System archetype

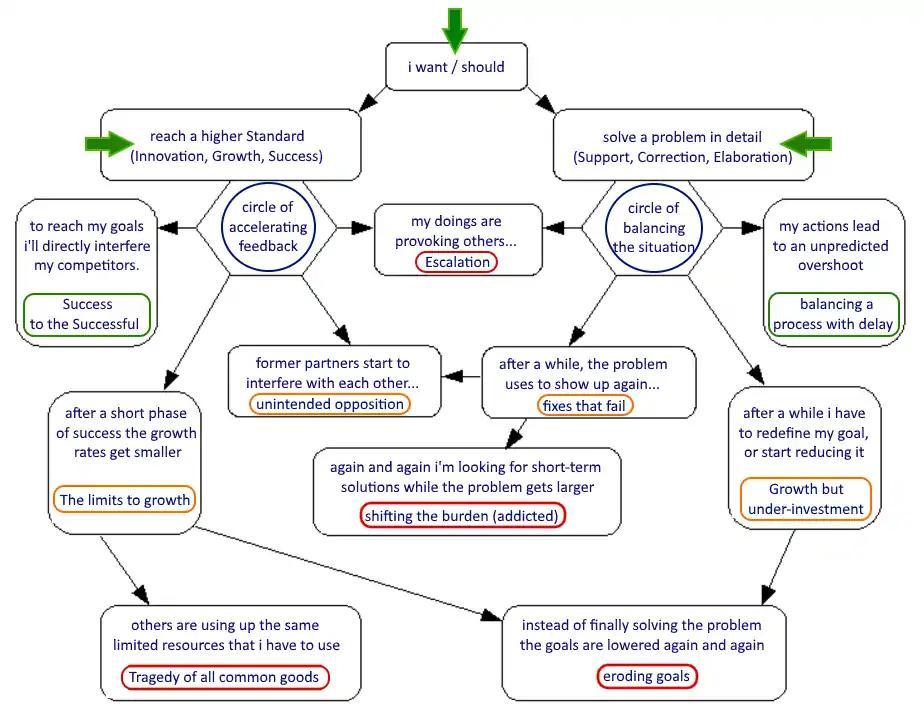
Overview of common System Dynamics Archetypes

The following System Archetypes describe the most common generic structures. Before effectively addressing a specific situation, the underlying pattern must be identified. The following Flow Diagram should help identifying these archetypes. The links between the different archetypes are an indicator of most common connections. Keep in mind that in every situation, there may be more possible ways to follow, though. Consider that everyone is located somewhere in the flow, and that every possible situation has its own advantages, down-sides, caveats, and options. Nevertheless, correctly identifying and understanding your situation is always the first step of solving your problem in a sustainable way.